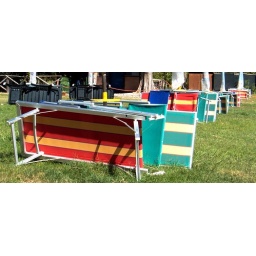
The deck chairs placed on its sides and the colorful display of them under the afternoon sun!